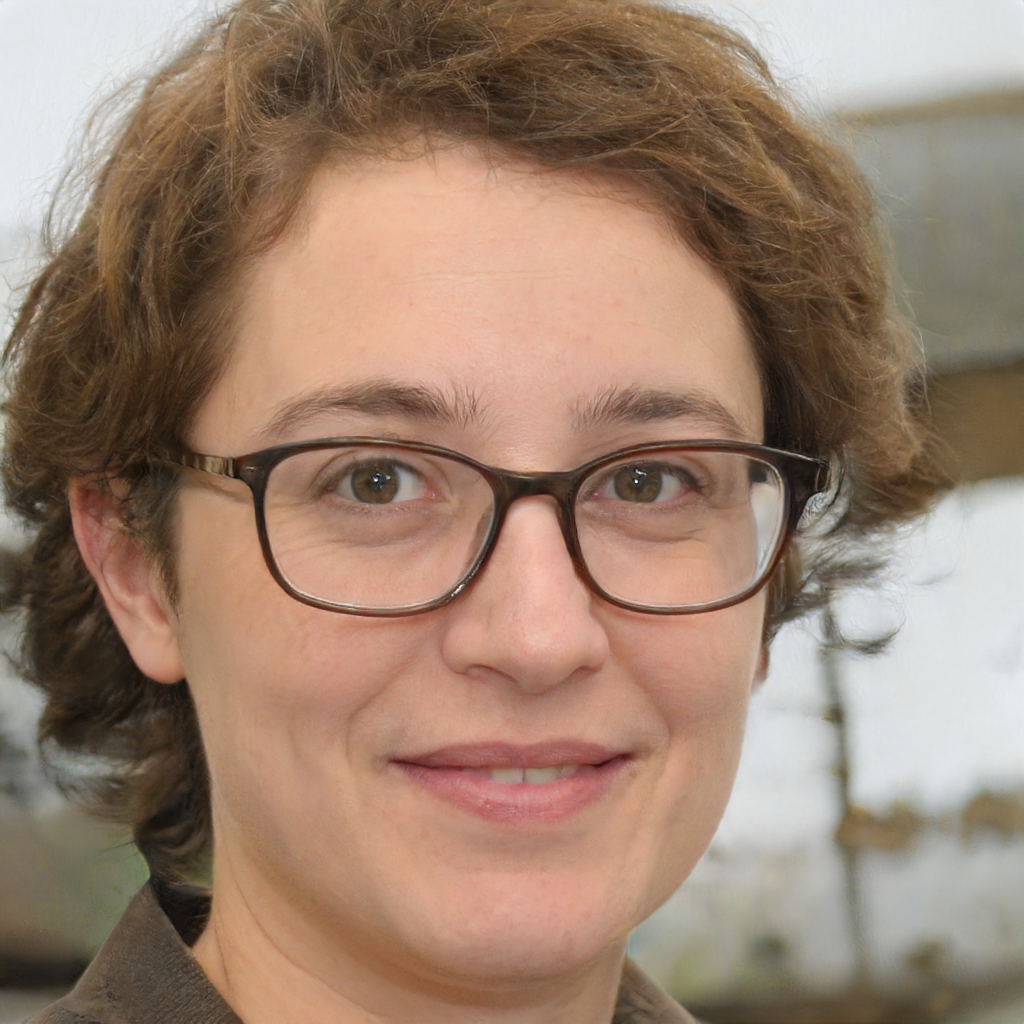
Portrait style: Real Portrait